Detenidos Desaparecidos

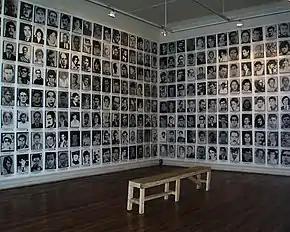
Photographs of people who disappeared after the coup d'état of September 11, 1973 in Chile.

Disappeared Detainees (', ') is the term commonly used in Latin American countries to refer to the victims of kidnappings, usually taken to clandestine detention and torture centers, and crimes of forced disappearance, committed by various authoritarian military dictatorships during the 1970s and 1980s, and officially recognized, among others, by the governments of Argentina (1984) and Chile (1991).